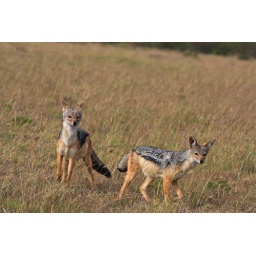
These black backed jackals were following around a female lion who had recently fed